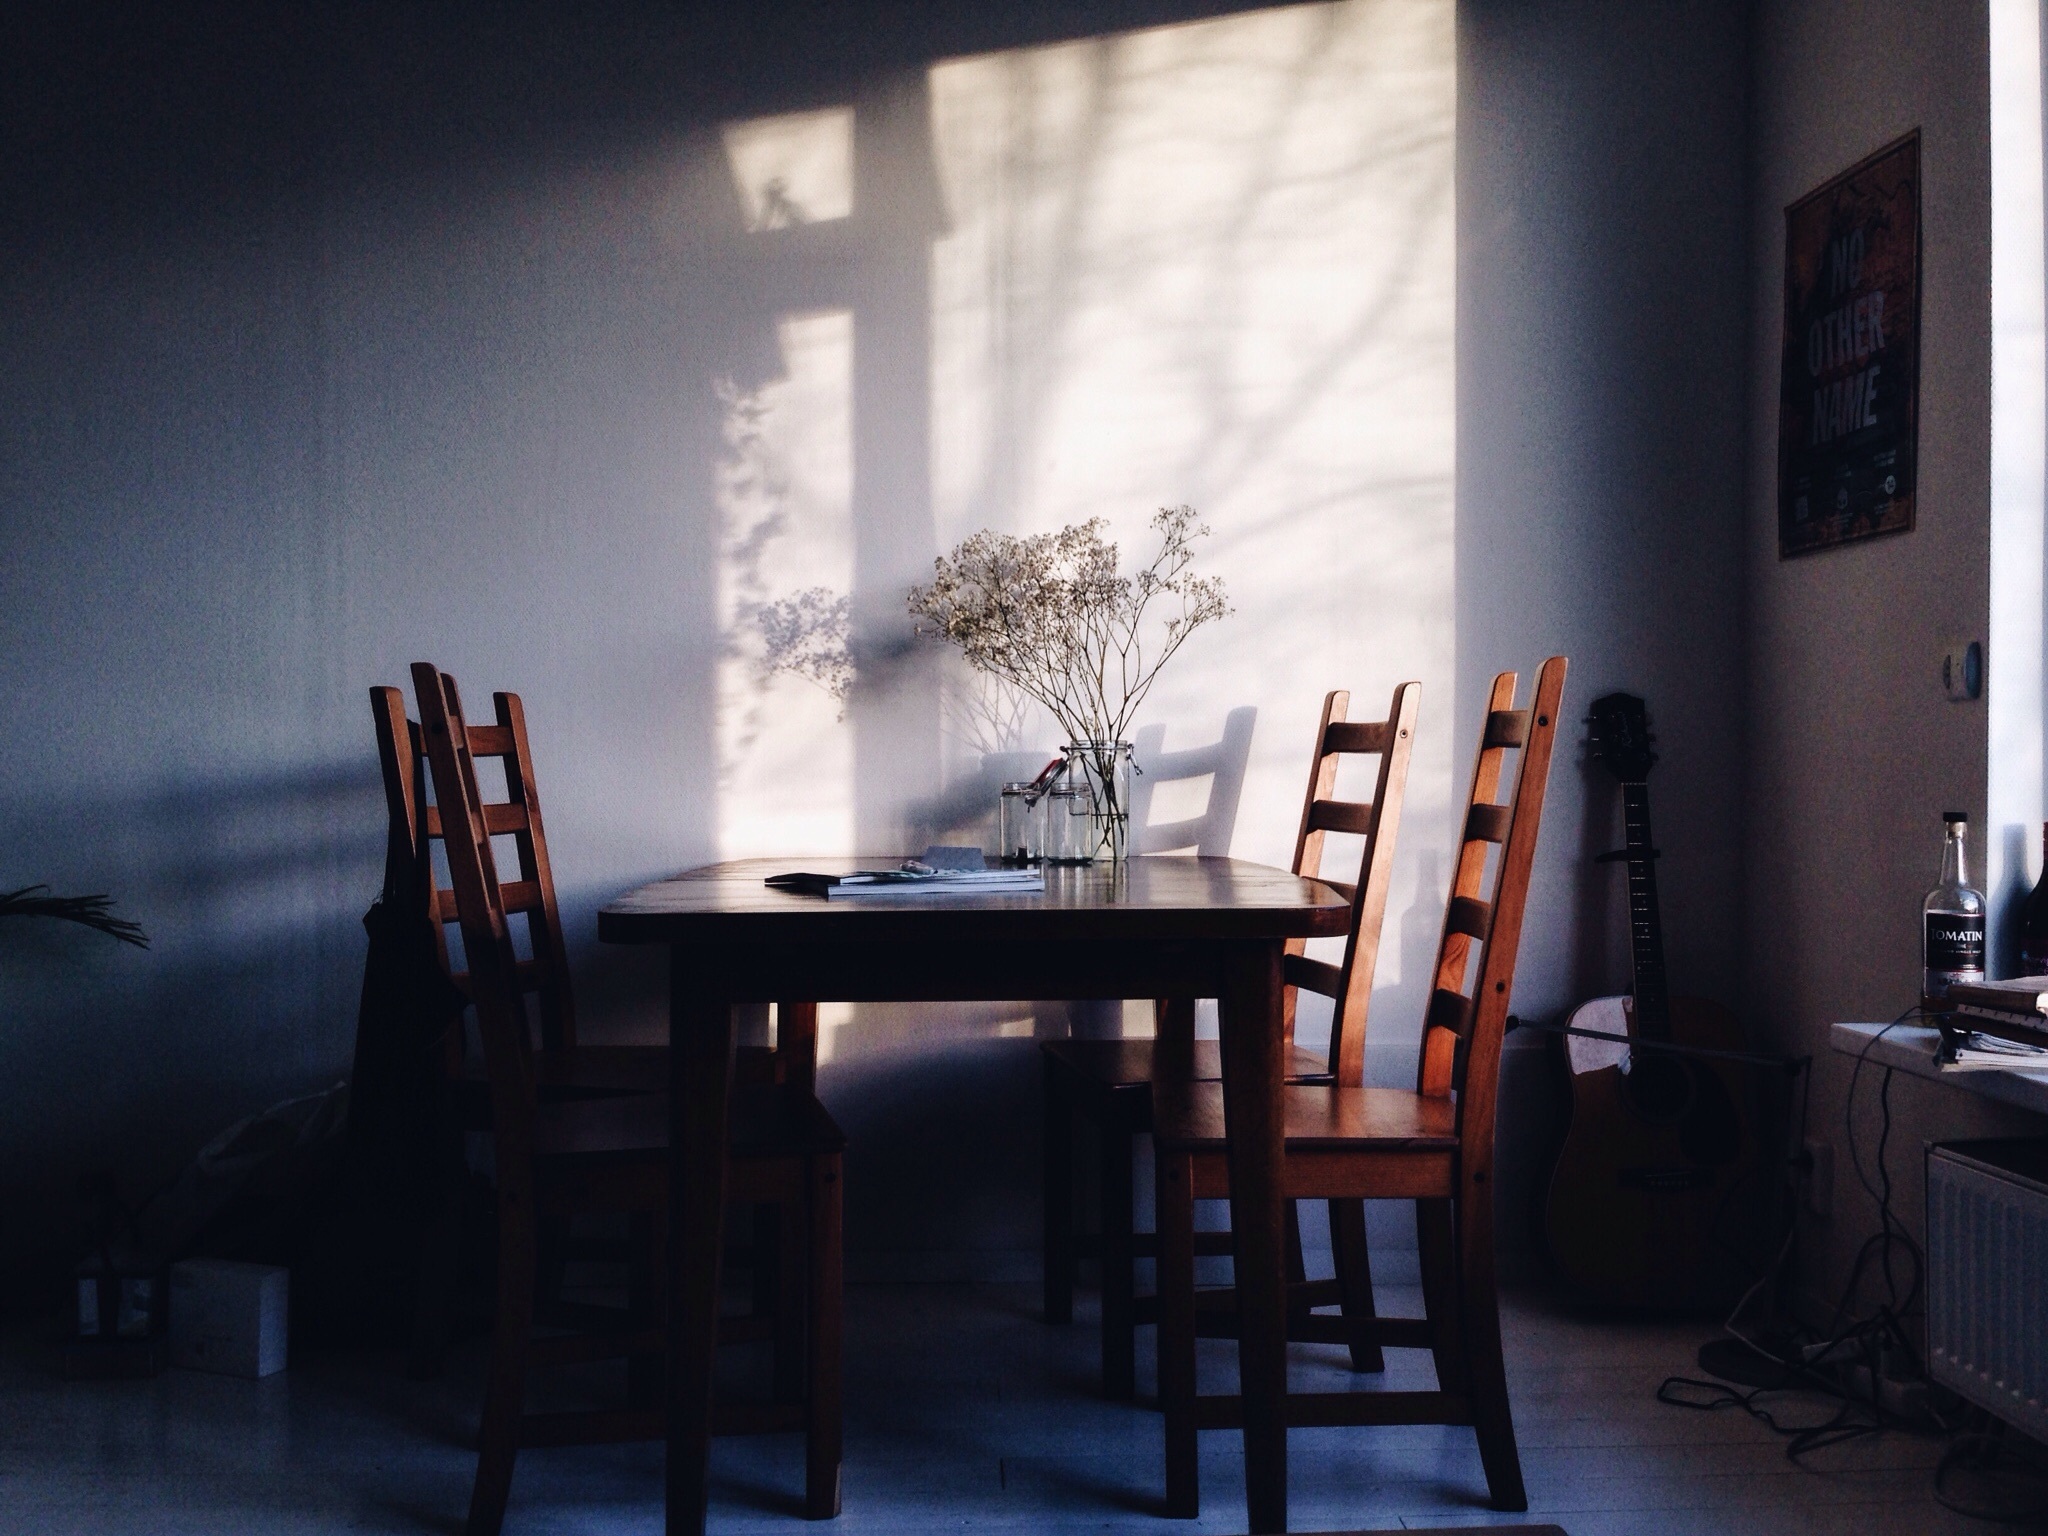
restaurant, room, lighting, interior design, design, shape